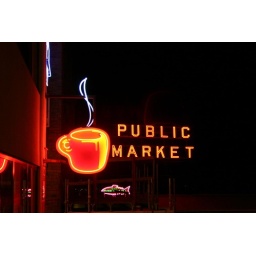
Market sign with the SBC cup sign in the foreground